Charles Lewis Tiffany

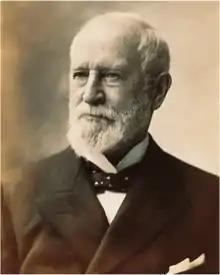

Charles Lewis Tiffany (February 15, 1812 – February 18, 1902) was an American businessman and jeweler who founded New York City's Tiffany & Co. in 1837. Known for his jewelry expertise, Tiffany created the country's first retail catalog and introduced the English standard of sterling silver in imported jewelry in 1851.